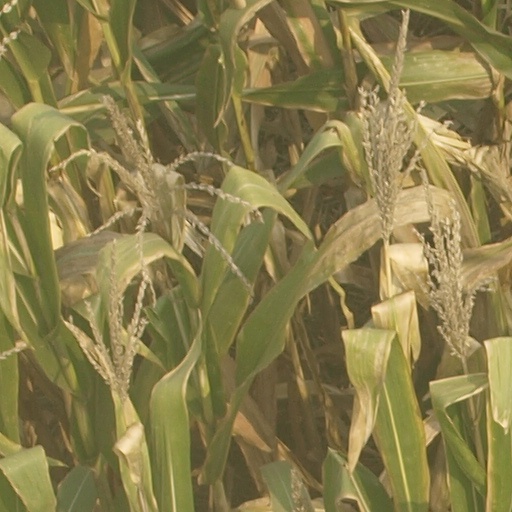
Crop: maize; corn